1st Filipino Infantry Regiment

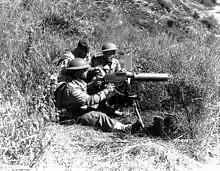
Three soldiers behind a M1917 Browning machine gun while training in a field in California

Members of the Regiment faced discrimination during this period. The anti-miscegenation laws in California meant that the soldiers were banned from marrying non-Filipino women; those soldiers who wished to marry in this way were transported to Gallup, New Mexico, as New Mexico had repealed its anti-miscegenation law after the Civil War. Soldiers of the Regiment faced discrimination in Marysville while visiting from neighboring Camp Beale, as the local businesses refused to serve Filipinos. This was later remedied by the Regiment's commander, who informed the Chamber of Commerce that they were failing to cooperate with the Army, at which point they changed their business practices. Further instances of discrimination against soldiers of the Regiment were also reported in Sacramento and San Francisco, where they were mistaken for Japanese Americans.